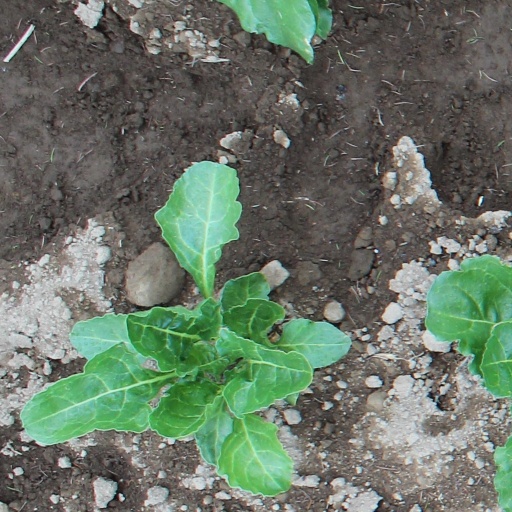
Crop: sugar beet